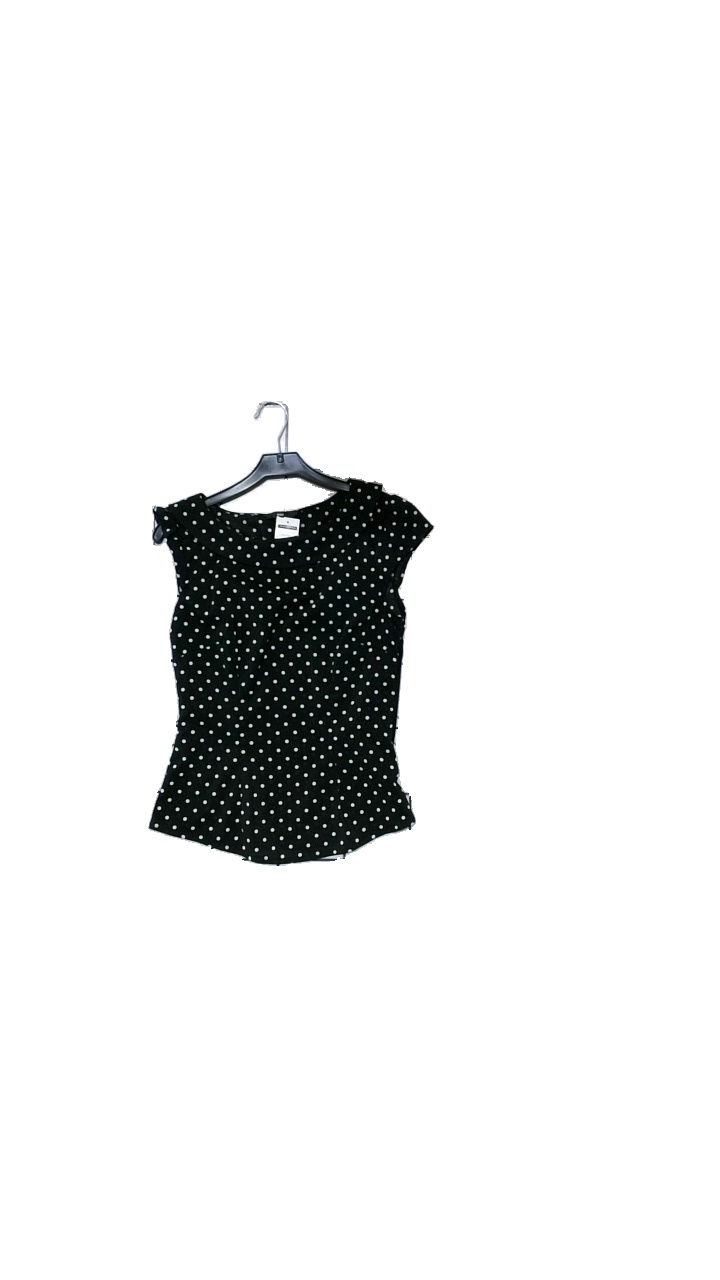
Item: Blouse (Ladies)
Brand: H&m
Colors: Black, White
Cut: Regular, C-collar
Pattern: Dots
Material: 97% polyester, 3% elastane
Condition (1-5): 4
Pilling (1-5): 5
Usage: Reuse
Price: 50-100